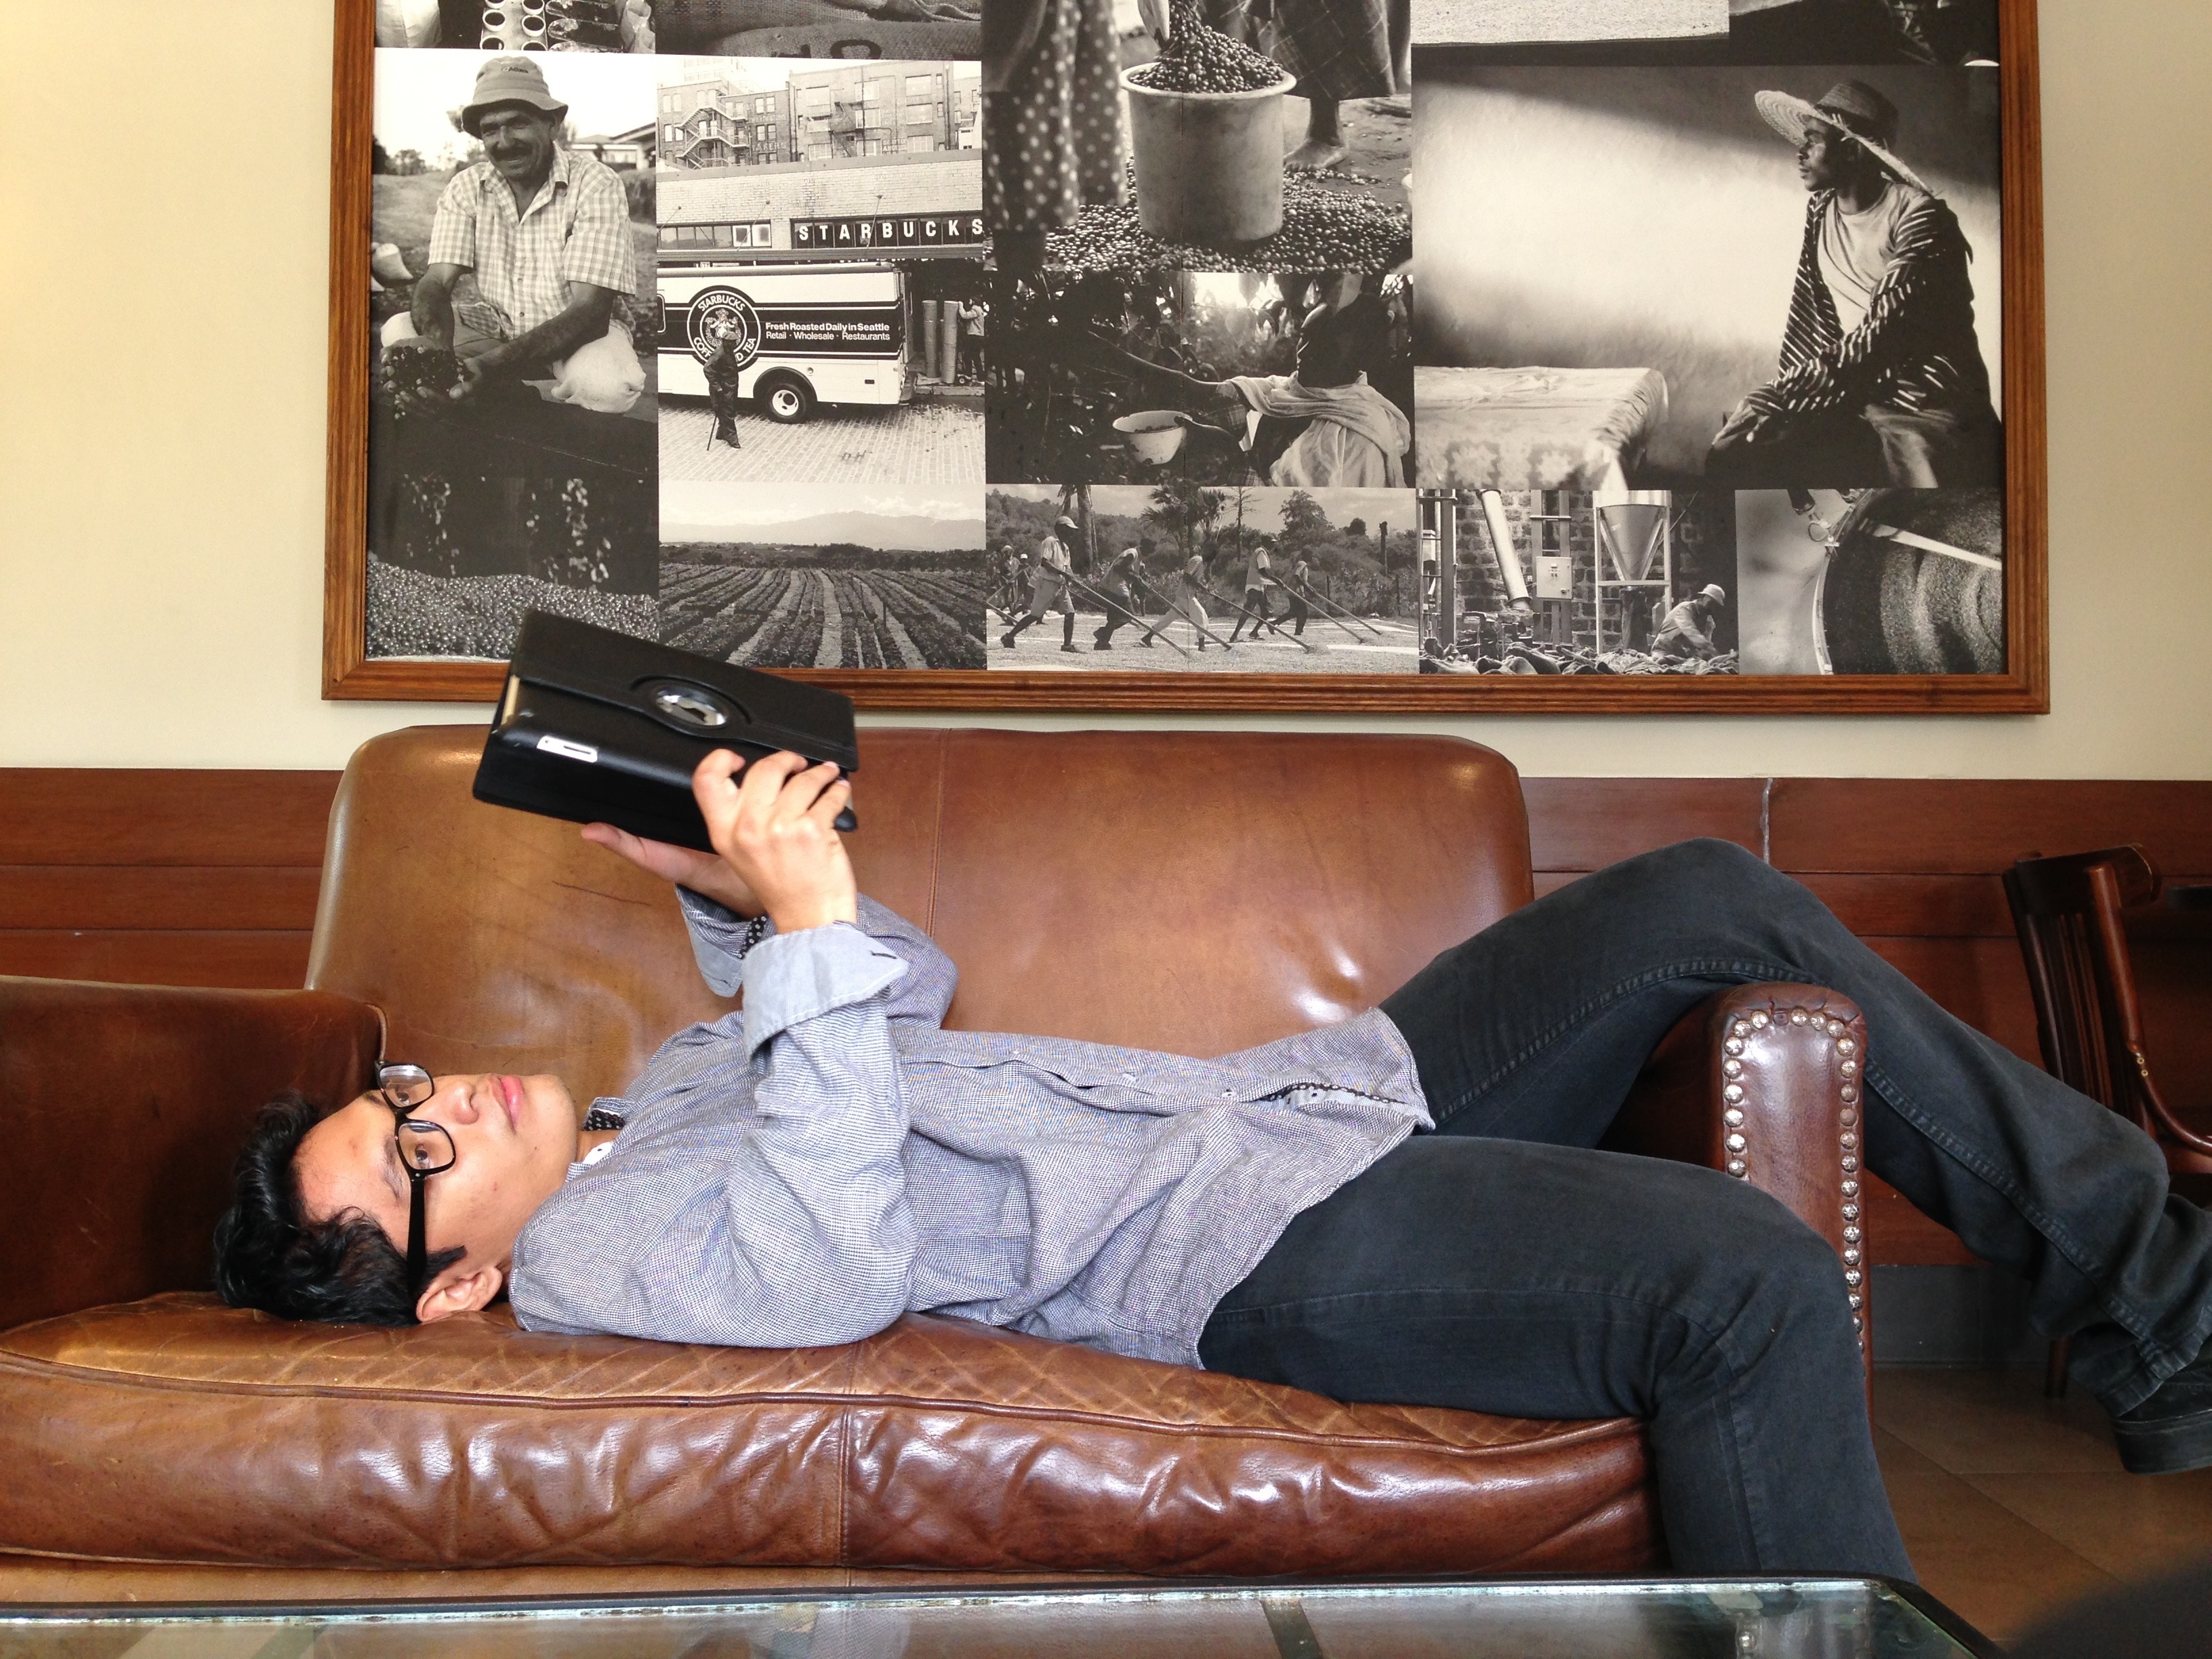
person, cafe, coffee, wood, chair, old, reading, male, leg, young, student, fashion, living room, furniture, room, study, creativity, feeling